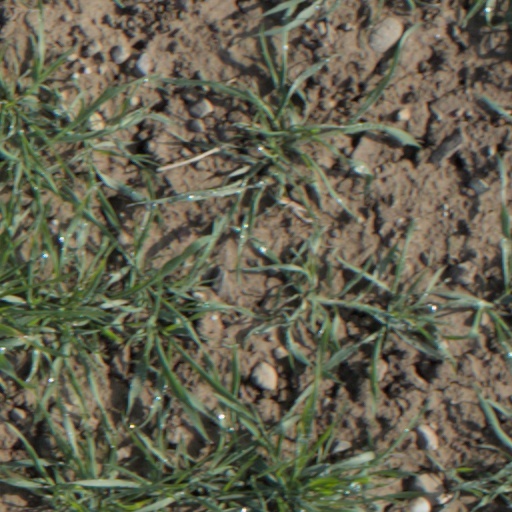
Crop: wheat